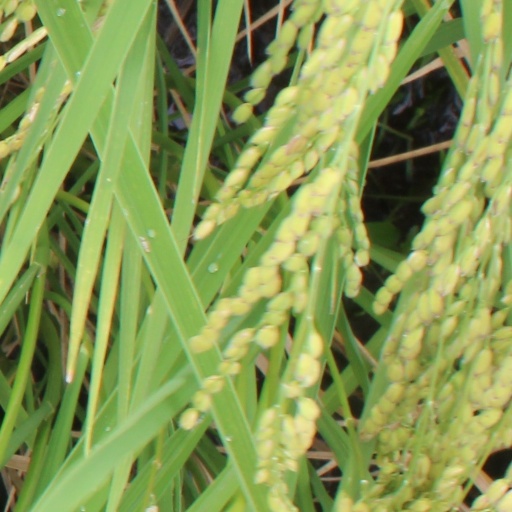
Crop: rice